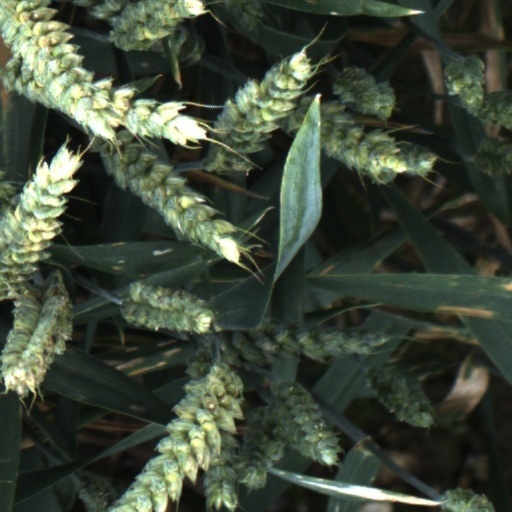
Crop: wheat